Bishopthorpe

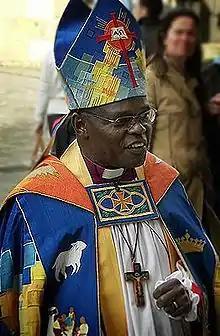
John Sentamu, Archbishop of York, 2005–2020

There are three pubs. The Ebor Inn (previously known as the Brown Cow) takes its name from "Eboracum", the Roman name for York, it is currently closed. The other two are The Marcia (previously known as The Grey Mare) and The Woodman. There is also the Bishopthorpe Sports and Social Club. Between 1949 and 1966, the club hosted the York Model Engineers who installed an open air ride on miniature railway in the grounds.